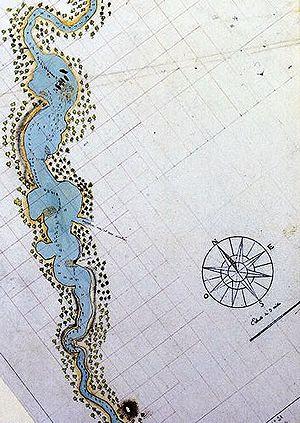
L'Australie-Occidentale est le plus vaste État d'Australie qui avec 2 645 615 km² représente environ un tiers de la superficie de l'île principale. Occupant tout l'ouest du pays, il est bordé à l'ouest et au nord par l'océan Indien, à l'est par le Territoire du Nord et l'Australie-Méridionale et au sud par la Grande Baie australienne.
La colonie du fleuve Swan était une colonie britannique établie sur la Swan sur la côte ouest de l'Australie en 1829. Strictement parlant, la colonie du fleuve Swan n'exista qu'entre 1829 et 1832, et comprenait seulement les terres situées aux environs et au sud de la rivière. Quand le Lieutenant-Gouverneur de la colonie, le capitaine James Stirling, reçut sa commission en 1832, la colonie devint officiellement l'Australie-Occidentale, et ses terres furent étendues jusqu'à couvrir l'ensemble du tiers occidental de l'Australie. Toutefois le nom de « Swan River Colony » resta plusieurs années en usage de façon informelle.
Nicolas Thomas Baudin, né le 17 février 1754 à Saint-Martin-de-Ré et mort le 16 septembre 1803 à l'Île Maurice est un marin, capitaine, cartographe et explorateur français.
François-Antoine Boniface Heirisson, né le 14 mai 1776 à Madrid et mort le 24 février 1834 à Nantes, est un marin français qui participa à l'expédition vers les Terres australes que conduisit Nicolas Baudin au départ du Havre à compter du 19 octobre 1800.